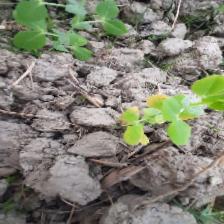
Label: Normal